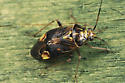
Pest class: lygus_bug